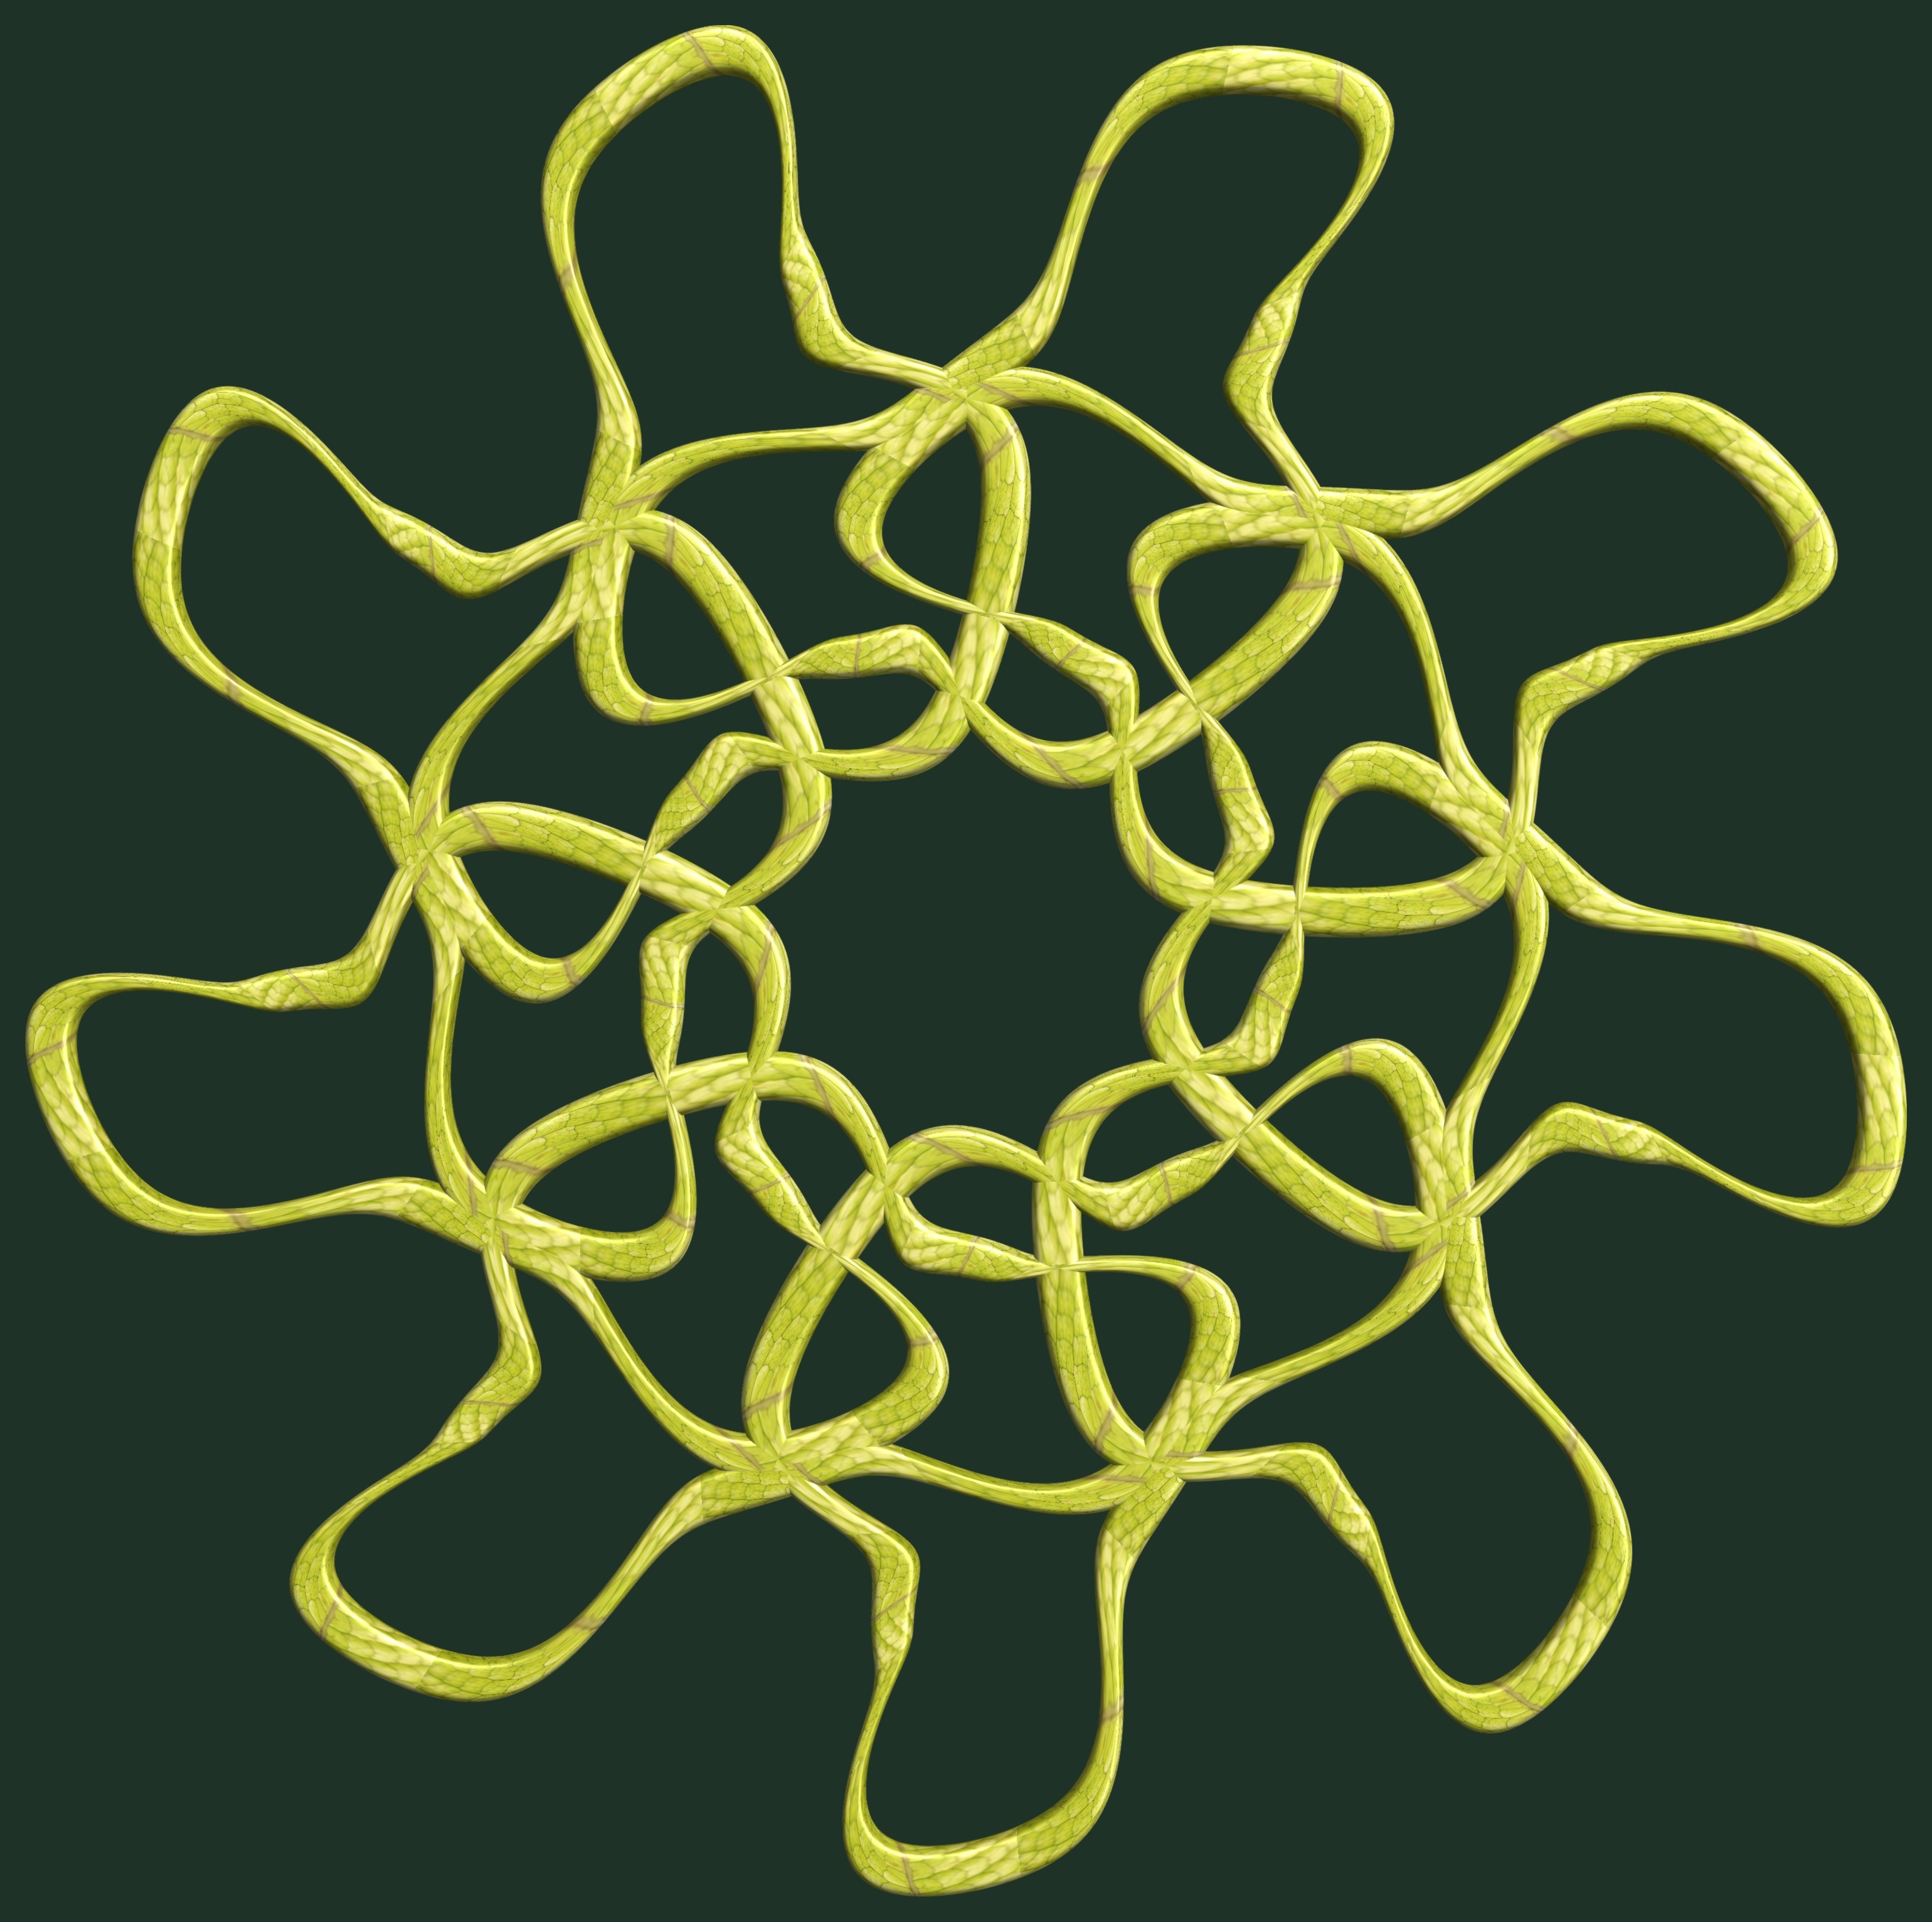
structure, texture, flower, pattern, lighting, circle, font, illustration, design, symmetry, 3d, graphic, torus, mathematica, cg, parametricplot3d, code, program, algorithm, mapping